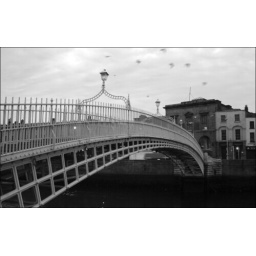
the most famous bridge over the river Halfpenny Bridge in its new (well 2 year old) white livery.